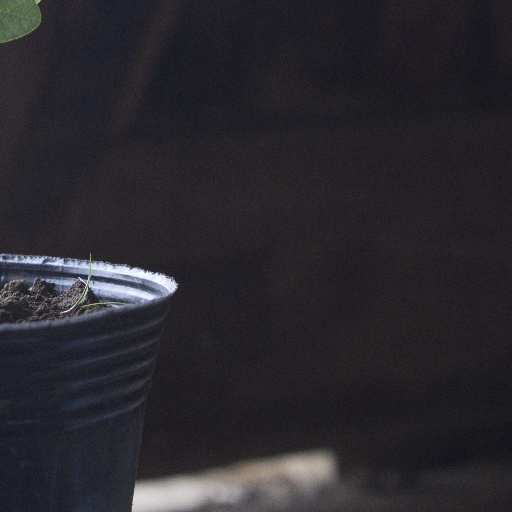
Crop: soybean